Owenism

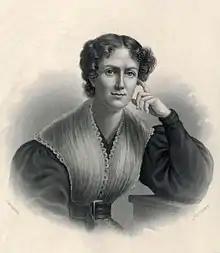
Frances Wright, c. 1825

Owen's economic thought grew out of widespread poverty in Britain in the aftermath of the Napoleonic Wars. His thought was rooted in 17th-century English "moral economy" ideals of "fair exchange, just price, and the right to charity." "Utopian socialist" economic thought such as Owen's was a reaction to the laissez-faire impetus of Malthusian Poor Law reform. Claeys notes that "Owen’s 'Plan' began as a grandiose but otherwise not exceptionally unusual workhouse scheme to place the unemployed poor in newly built rural communities." Owen’s "plan" was itself derivative of (and ultimately popularized by) a number of Irish and English trade unionists such as William Thompson and Thomas Hodgskin, co-founder of the London Mechanics Institute. When this poverty led to revolt, as it did in Glasgow in April 1820, a "committee of gentlemen" from the area commissioned the cotton manufacturer and philanthropist, Robert Owen, to produce a "Report to the County of Lanark" in May 1820, which recommended a new form of pauper relief; the cooperative village. Owen's villages thus needed to be compared with the Dickensian "Houses of Industry" that were created after the passage of the 1834 Poor Law amendment act. Owen's report was to spark a widespread "socialist" movement that established co-operatives, labour exchanges, and experimental communities in the United Kingdom, the United States, and Canada. Owen was to disseminate his ideas in North America beginning in 1824. His ideas were most widely received in New York and Philadelphia, where he was greeted by nascent working men's parties.